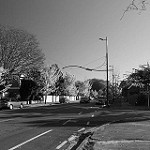
Label: B & W